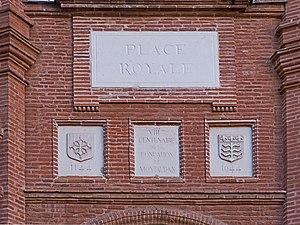
Montauban est une commune française du Quercy, chef-lieu du département de Tarn-et-Garonne en région Occitanie.
La place Nationale est une place située dans la ville de Montauban en France. Reconstruite au XVIIᵉ siècle après deux incendies, elle est le cœur de la ville.